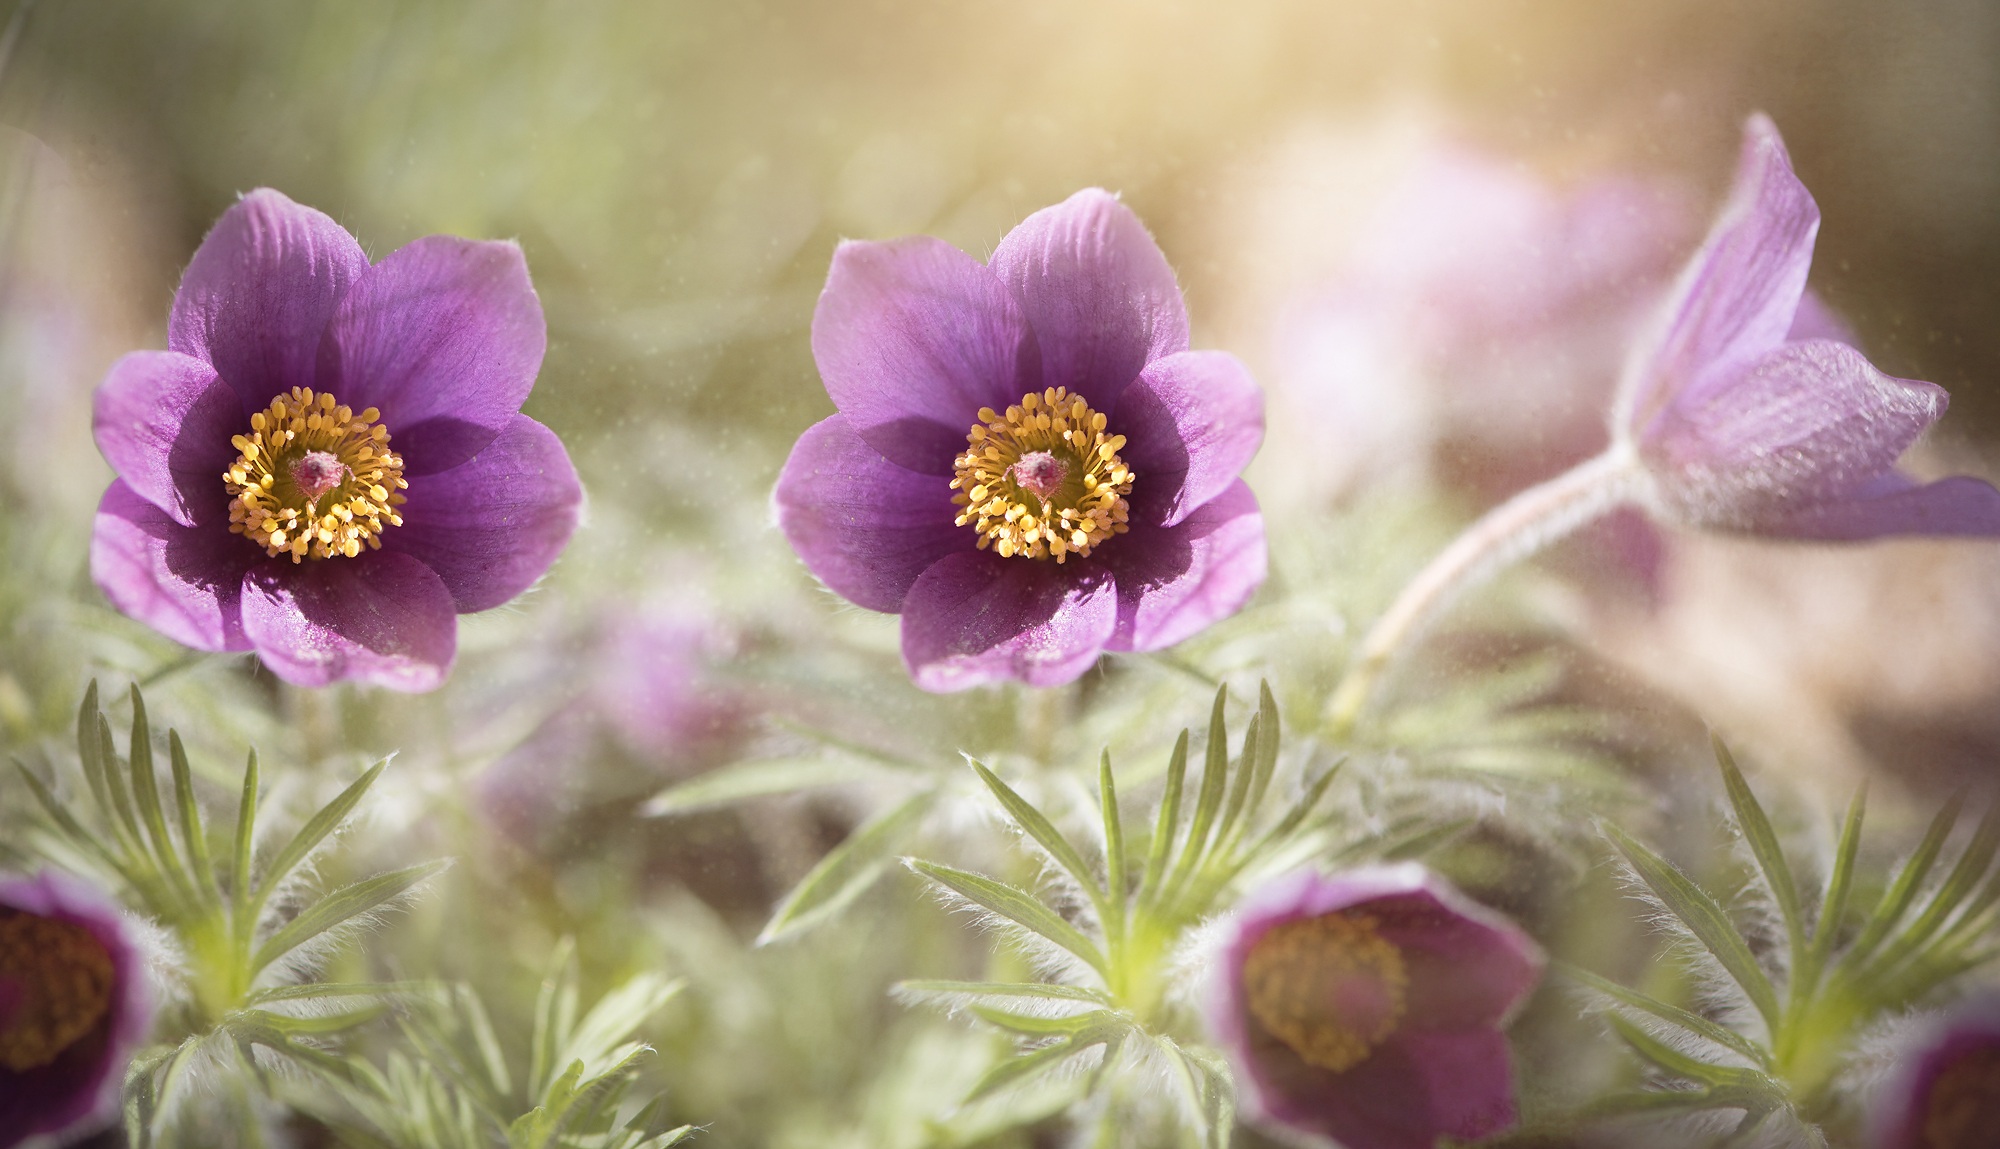
nature, blossom, plant, flower, purple, petal, bloom, spring, botany, garden, close, flora, wildflower, close up, petals, spring flower, macro photography, common pasque flower, pulsatilla vulgaris, flowering plant, ranunculaceae, plant stem, land plant